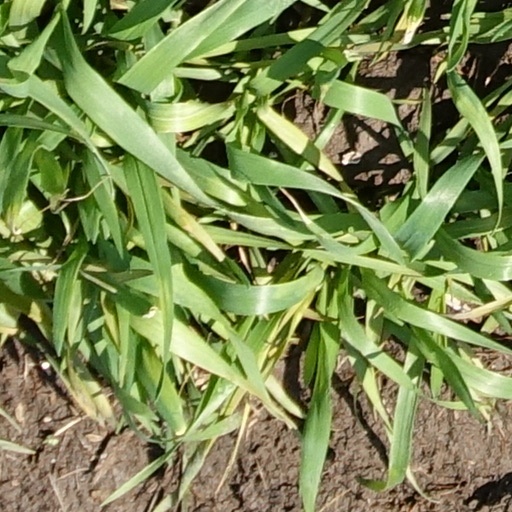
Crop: wheat